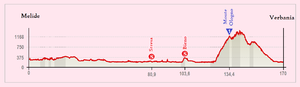
La 18ᵉ étape du Tour d'Italie 2015 s'est déroulée le jeudi 28 mai 2015. Elle part de Melide et arrive à Verbania après 170 km.